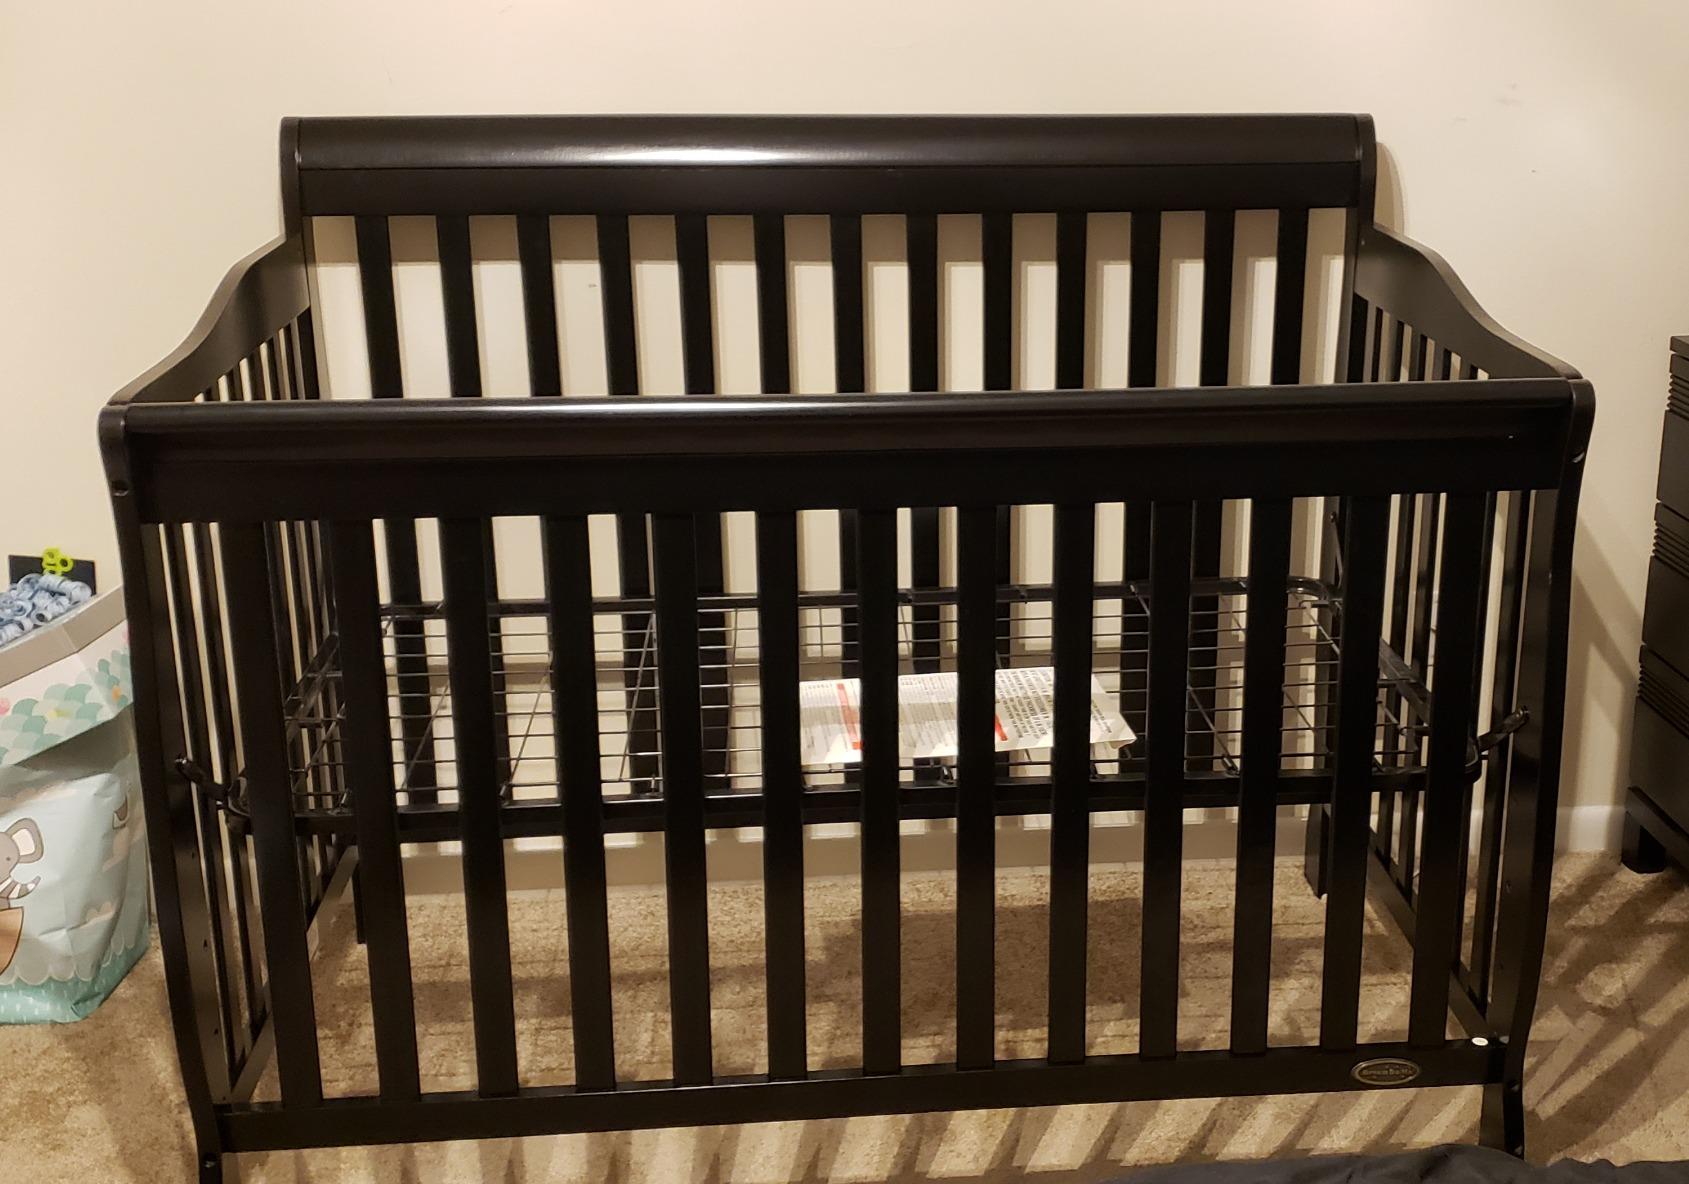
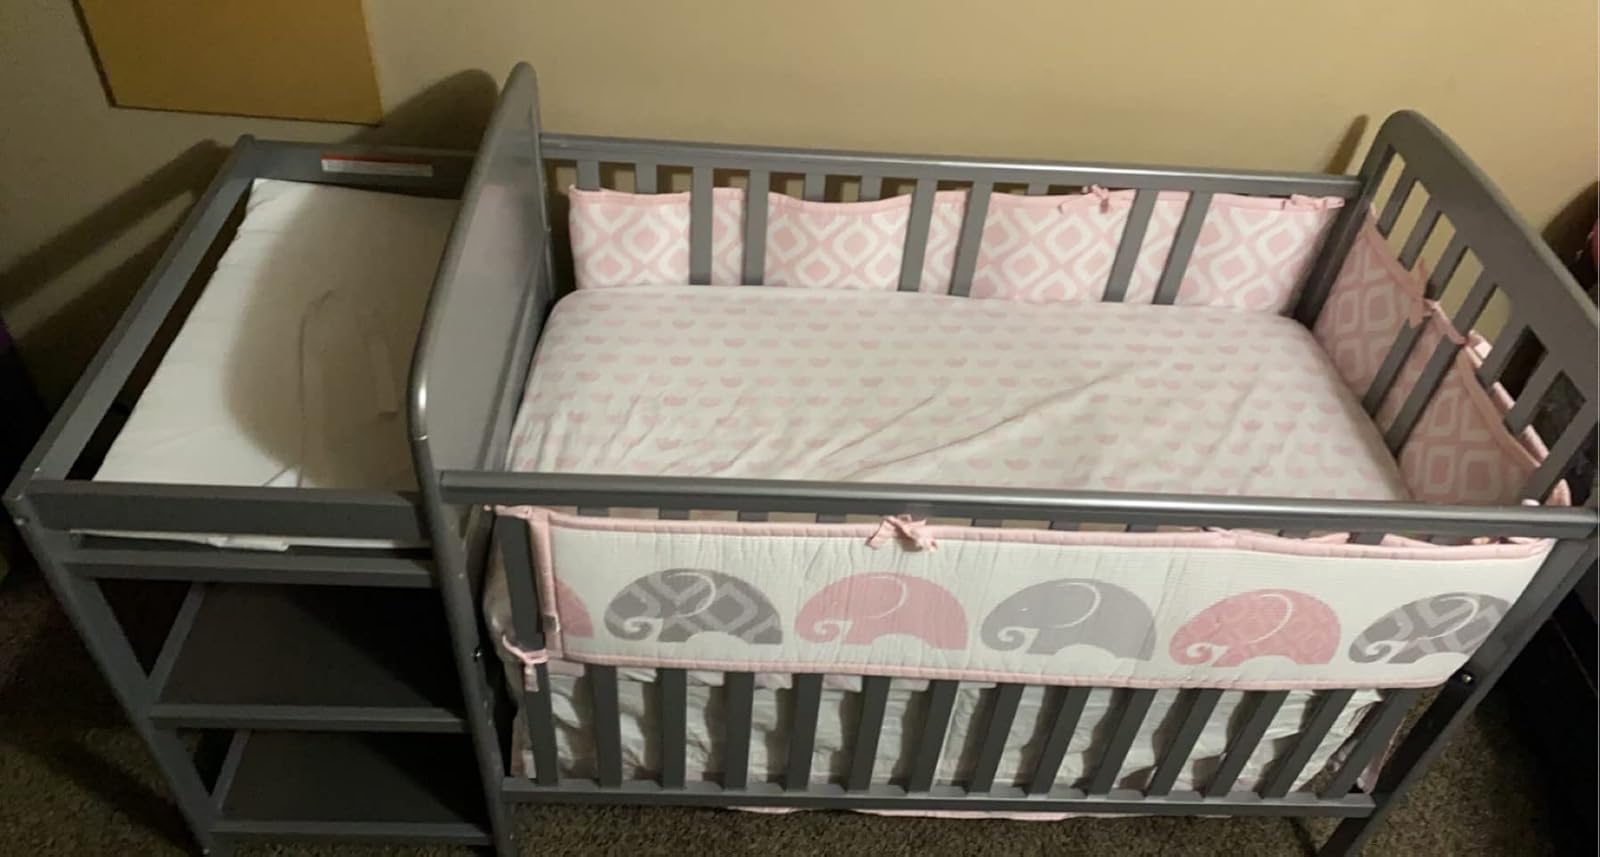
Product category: products_crib
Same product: no